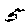
Label: 5